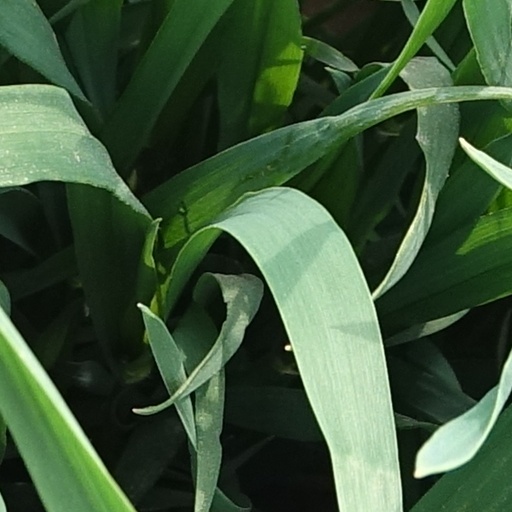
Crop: wheat